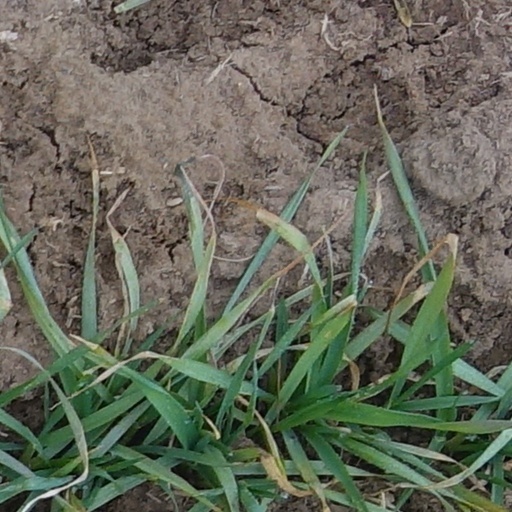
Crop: wheat